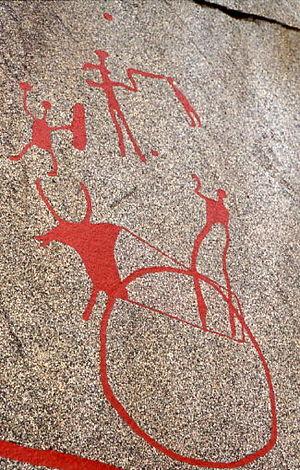
Les gravures rupestres de Tanum se trouvent sur la côte occidentale de la Suède, approximativement équidistantes d’Oslo et de Göteborg, à environ 150 kilomètres au nord de Göteborg, dans la province historique de Bohuslän. Elles sont parmi les plus célèbres des gravures rupestres de Suède. Le site est inscrit sur la liste du patrimoine mondial de l’UNESCO depuis 1994.